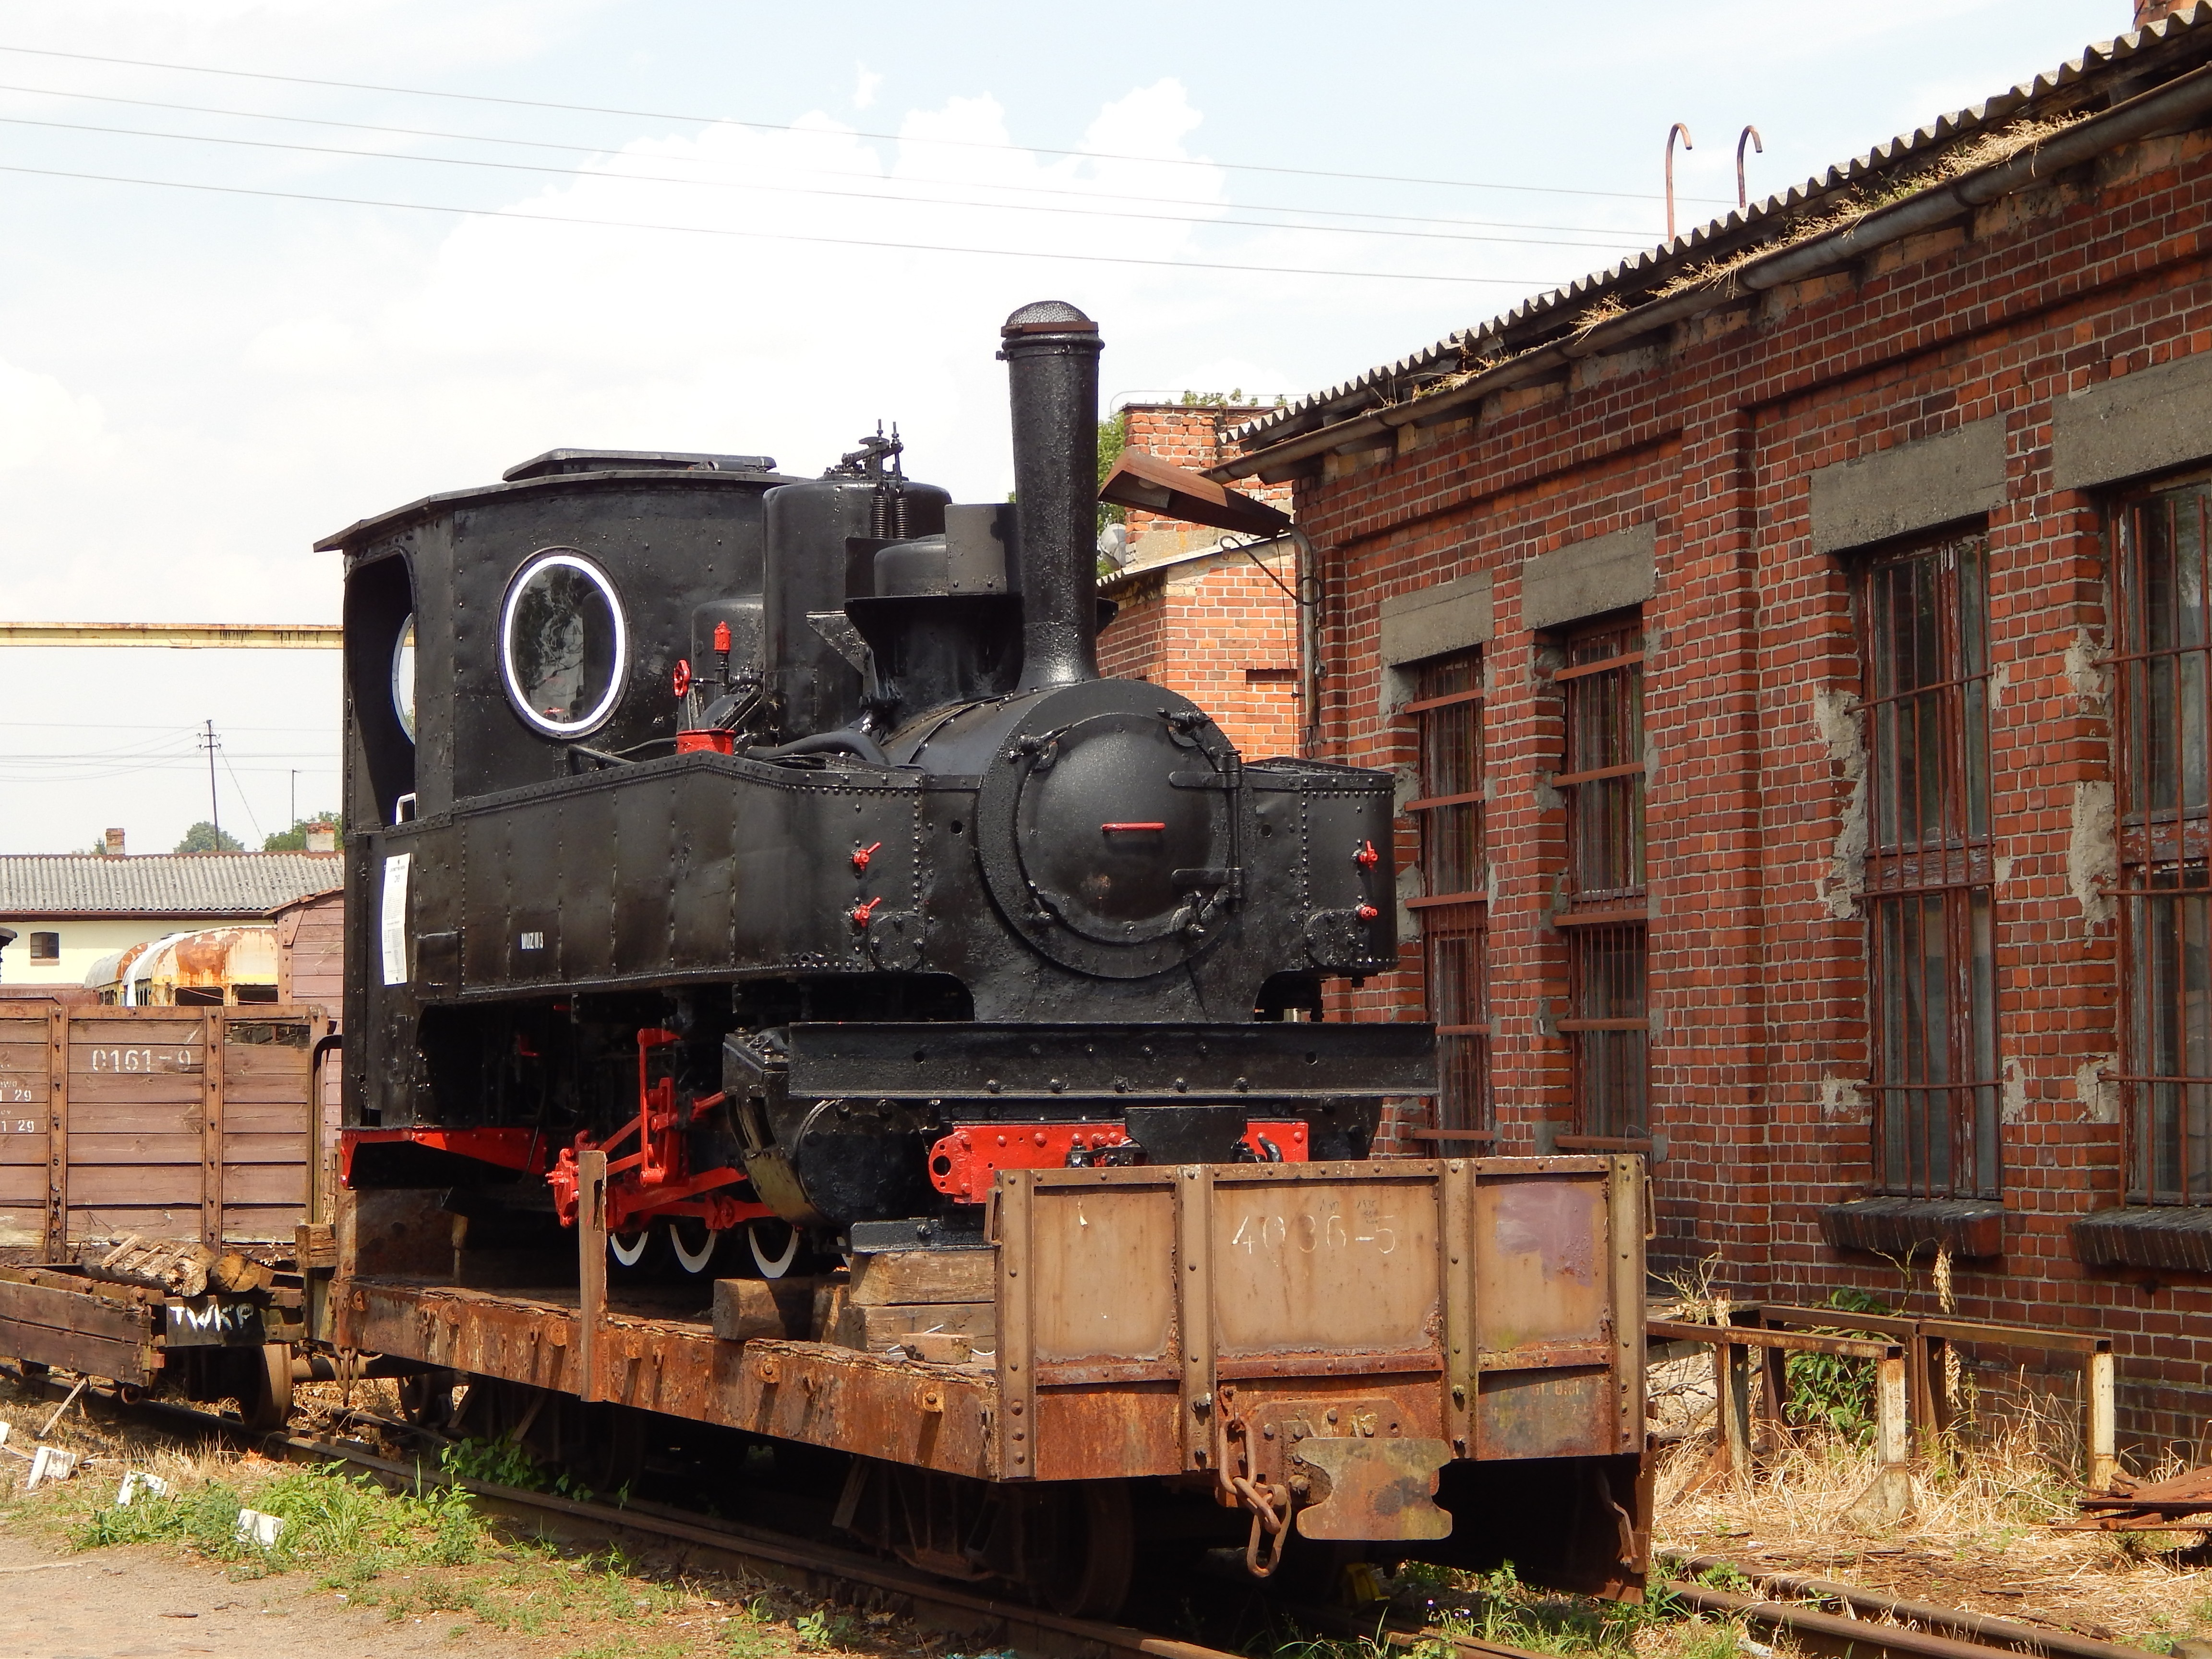
track, train, transport, vehicle, locomotive, rails, steam engine, rail transport, wagons, historic vehicle, narrow gauge railway, land vehicle, rolling stock, railroad car